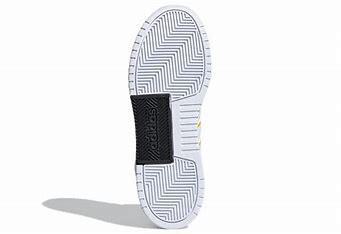
Brand: adidas
Model: NEO Entrap Skate